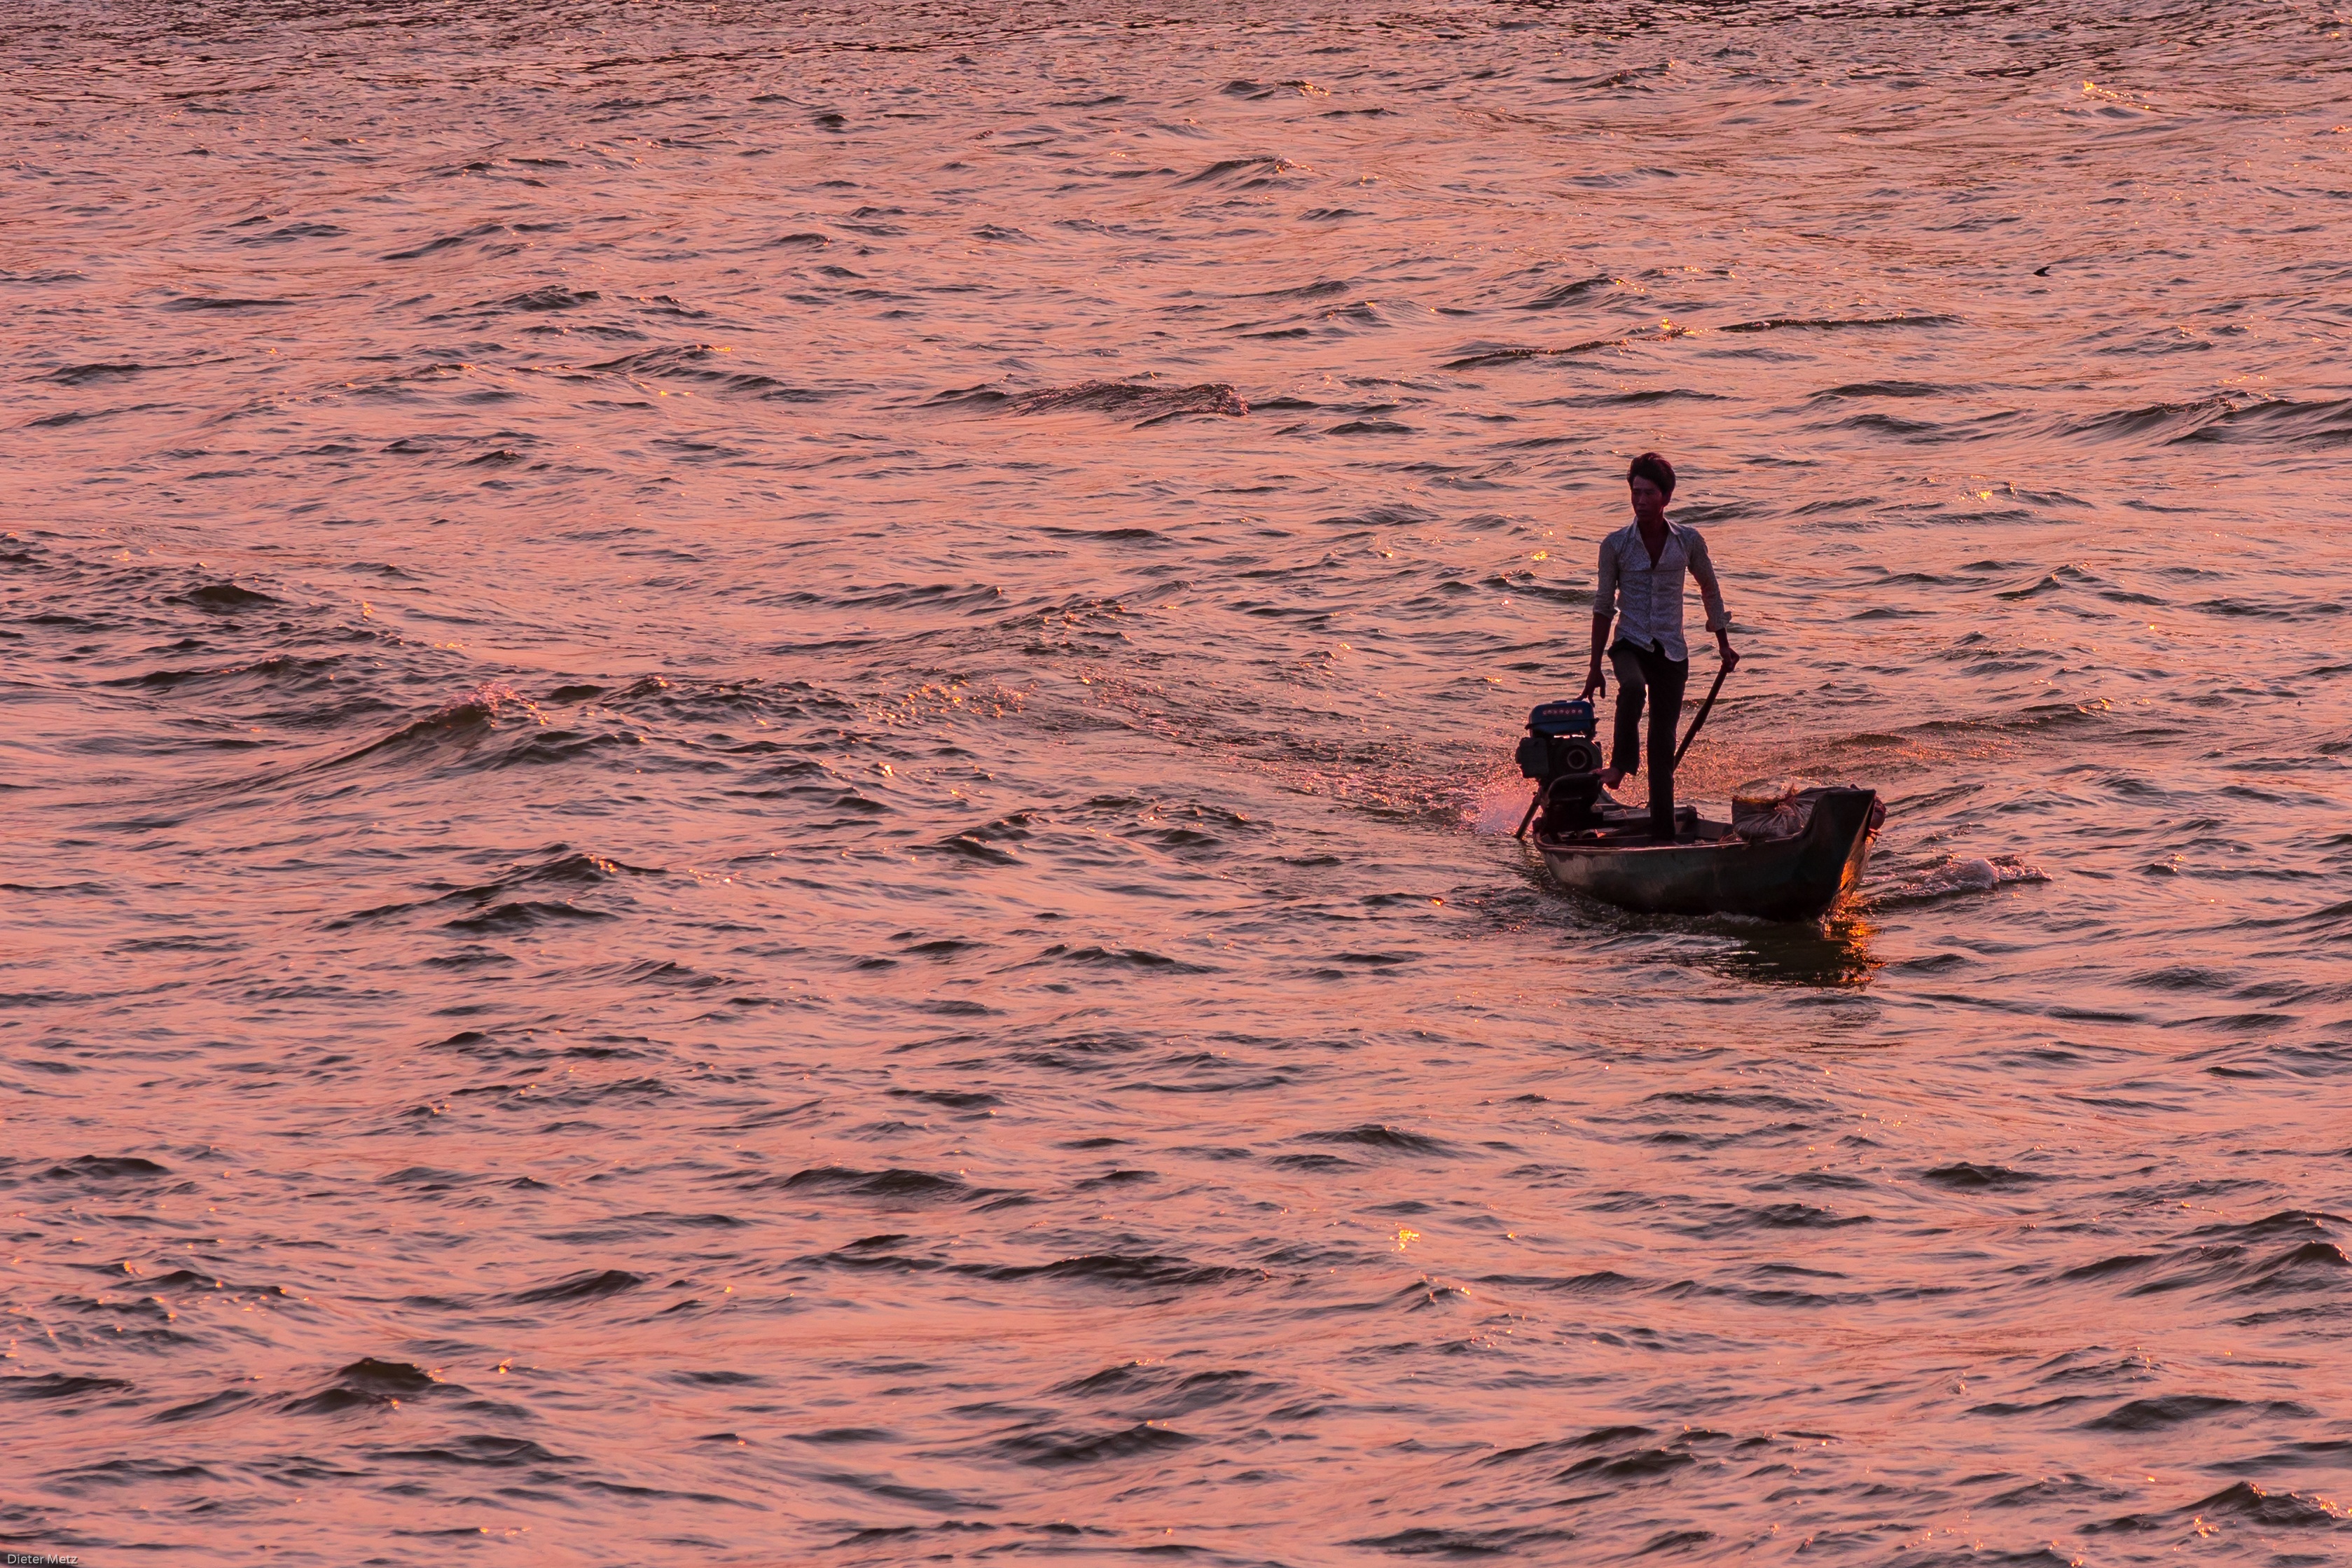
beach, sea, coast, water, ocean, horizon, sunset, shore, wave, river, transport, boot, vehicle, bay, asia, cross, golden hour, shipping, mekong river, vietnam, evening sun, abendstimmung, fischer, wooden boat, inland waterway transport, boat trip, wind wave